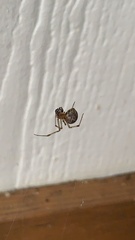
Species: Parasteatoda_tepidariorum